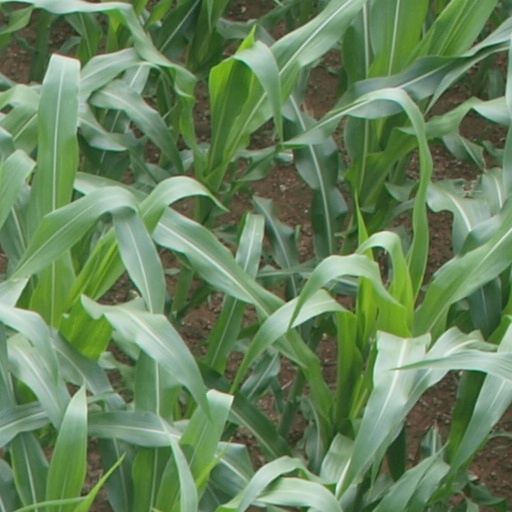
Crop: maize; corn